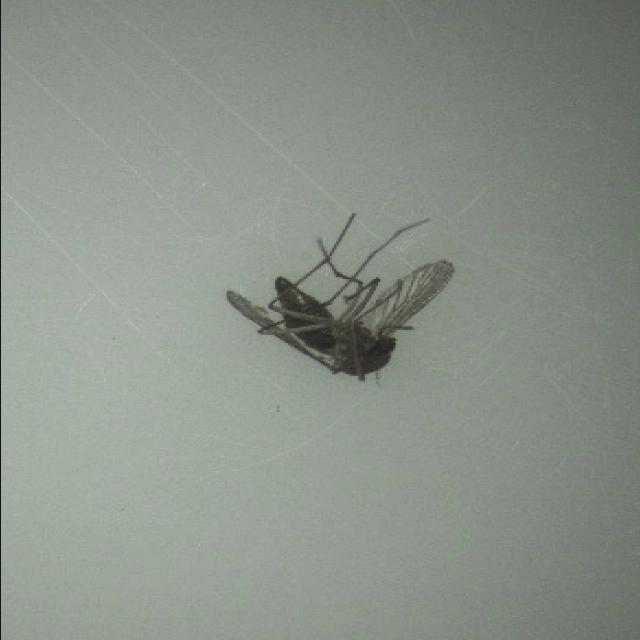
Species: culex_tritaeniorhynchus